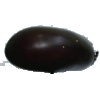
Label: eggplant